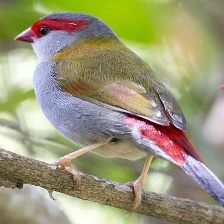
Species: RED BROWED FINCH
Scientific name: NEOCHMIA TEMPORALIS
ImageNet parent category: house_finch